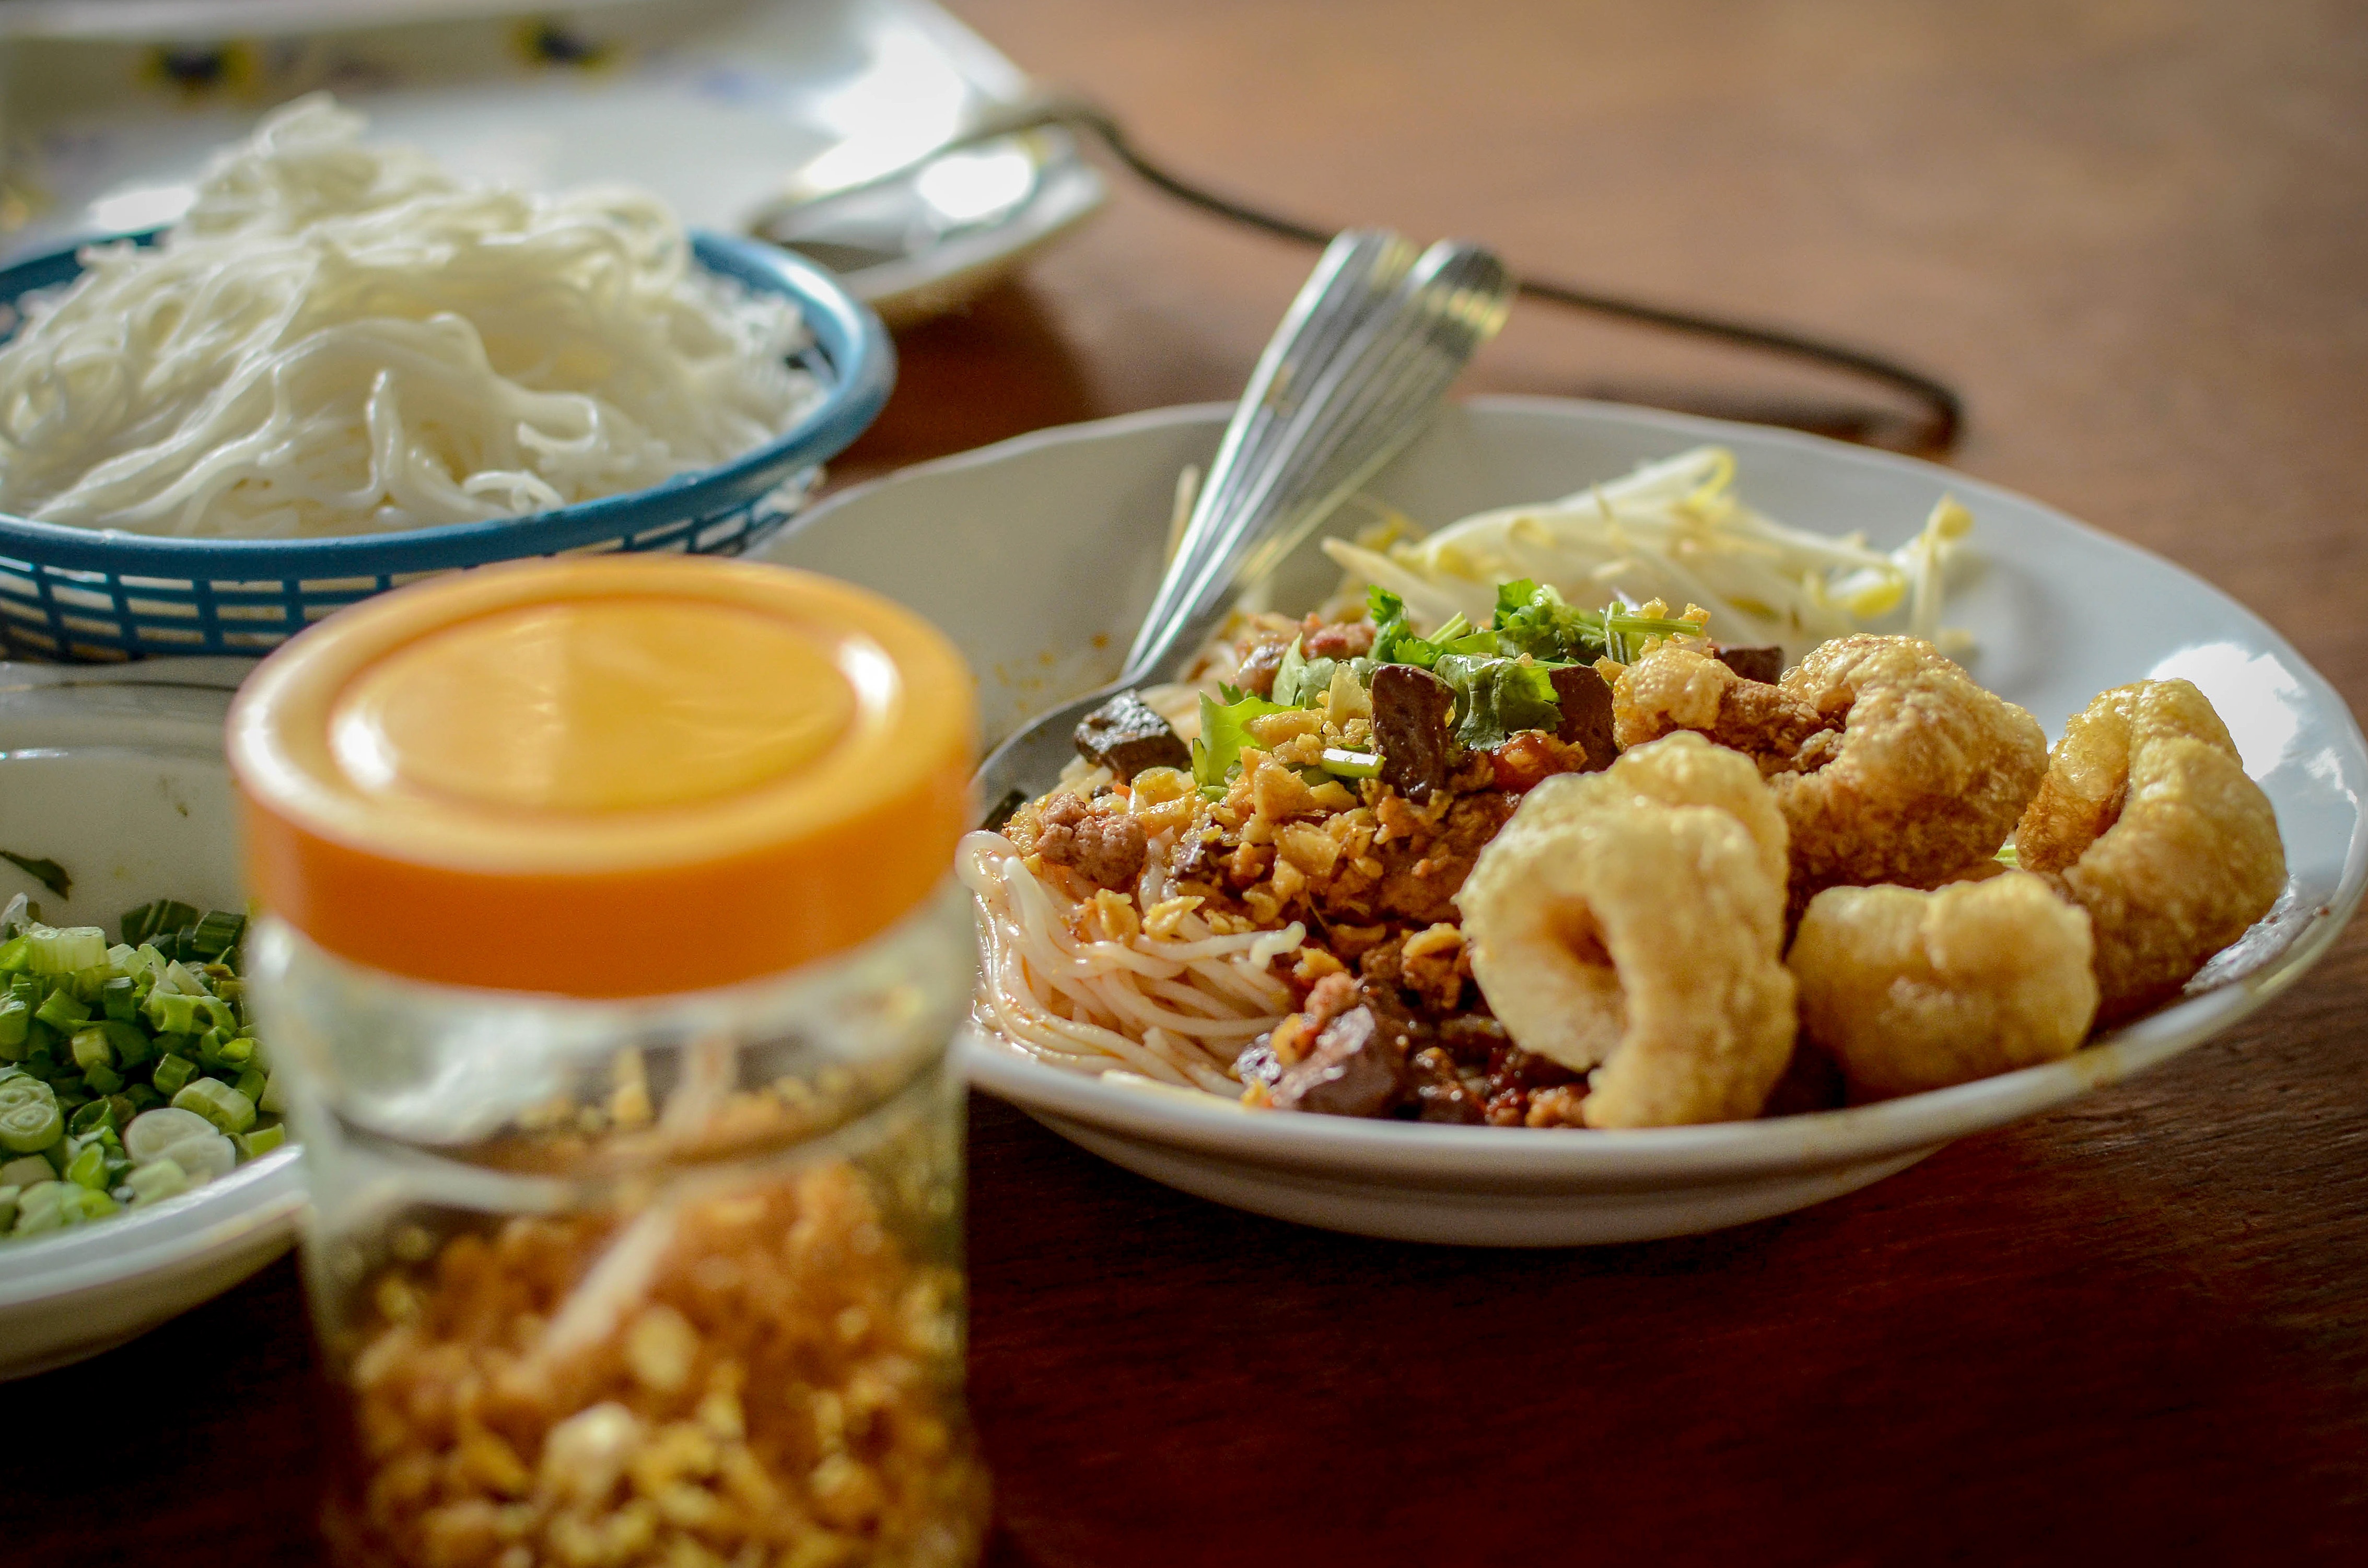
dish, meal, food, cooking, breakfast, lunch, cuisine, delicious, asian food, vegetarian food, thai, traditional, thai food, chinese food, southeast asian food